List of Texas state symbols

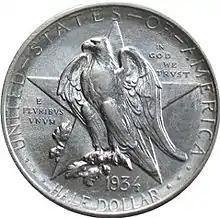
Texas Centennial half dollar commemorative

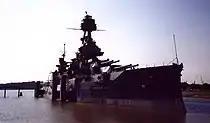
USS "Texas" (BB-35), the oldest remaining dreadnought.

A pledge of allegiance to the Texas flag was established in 1933.